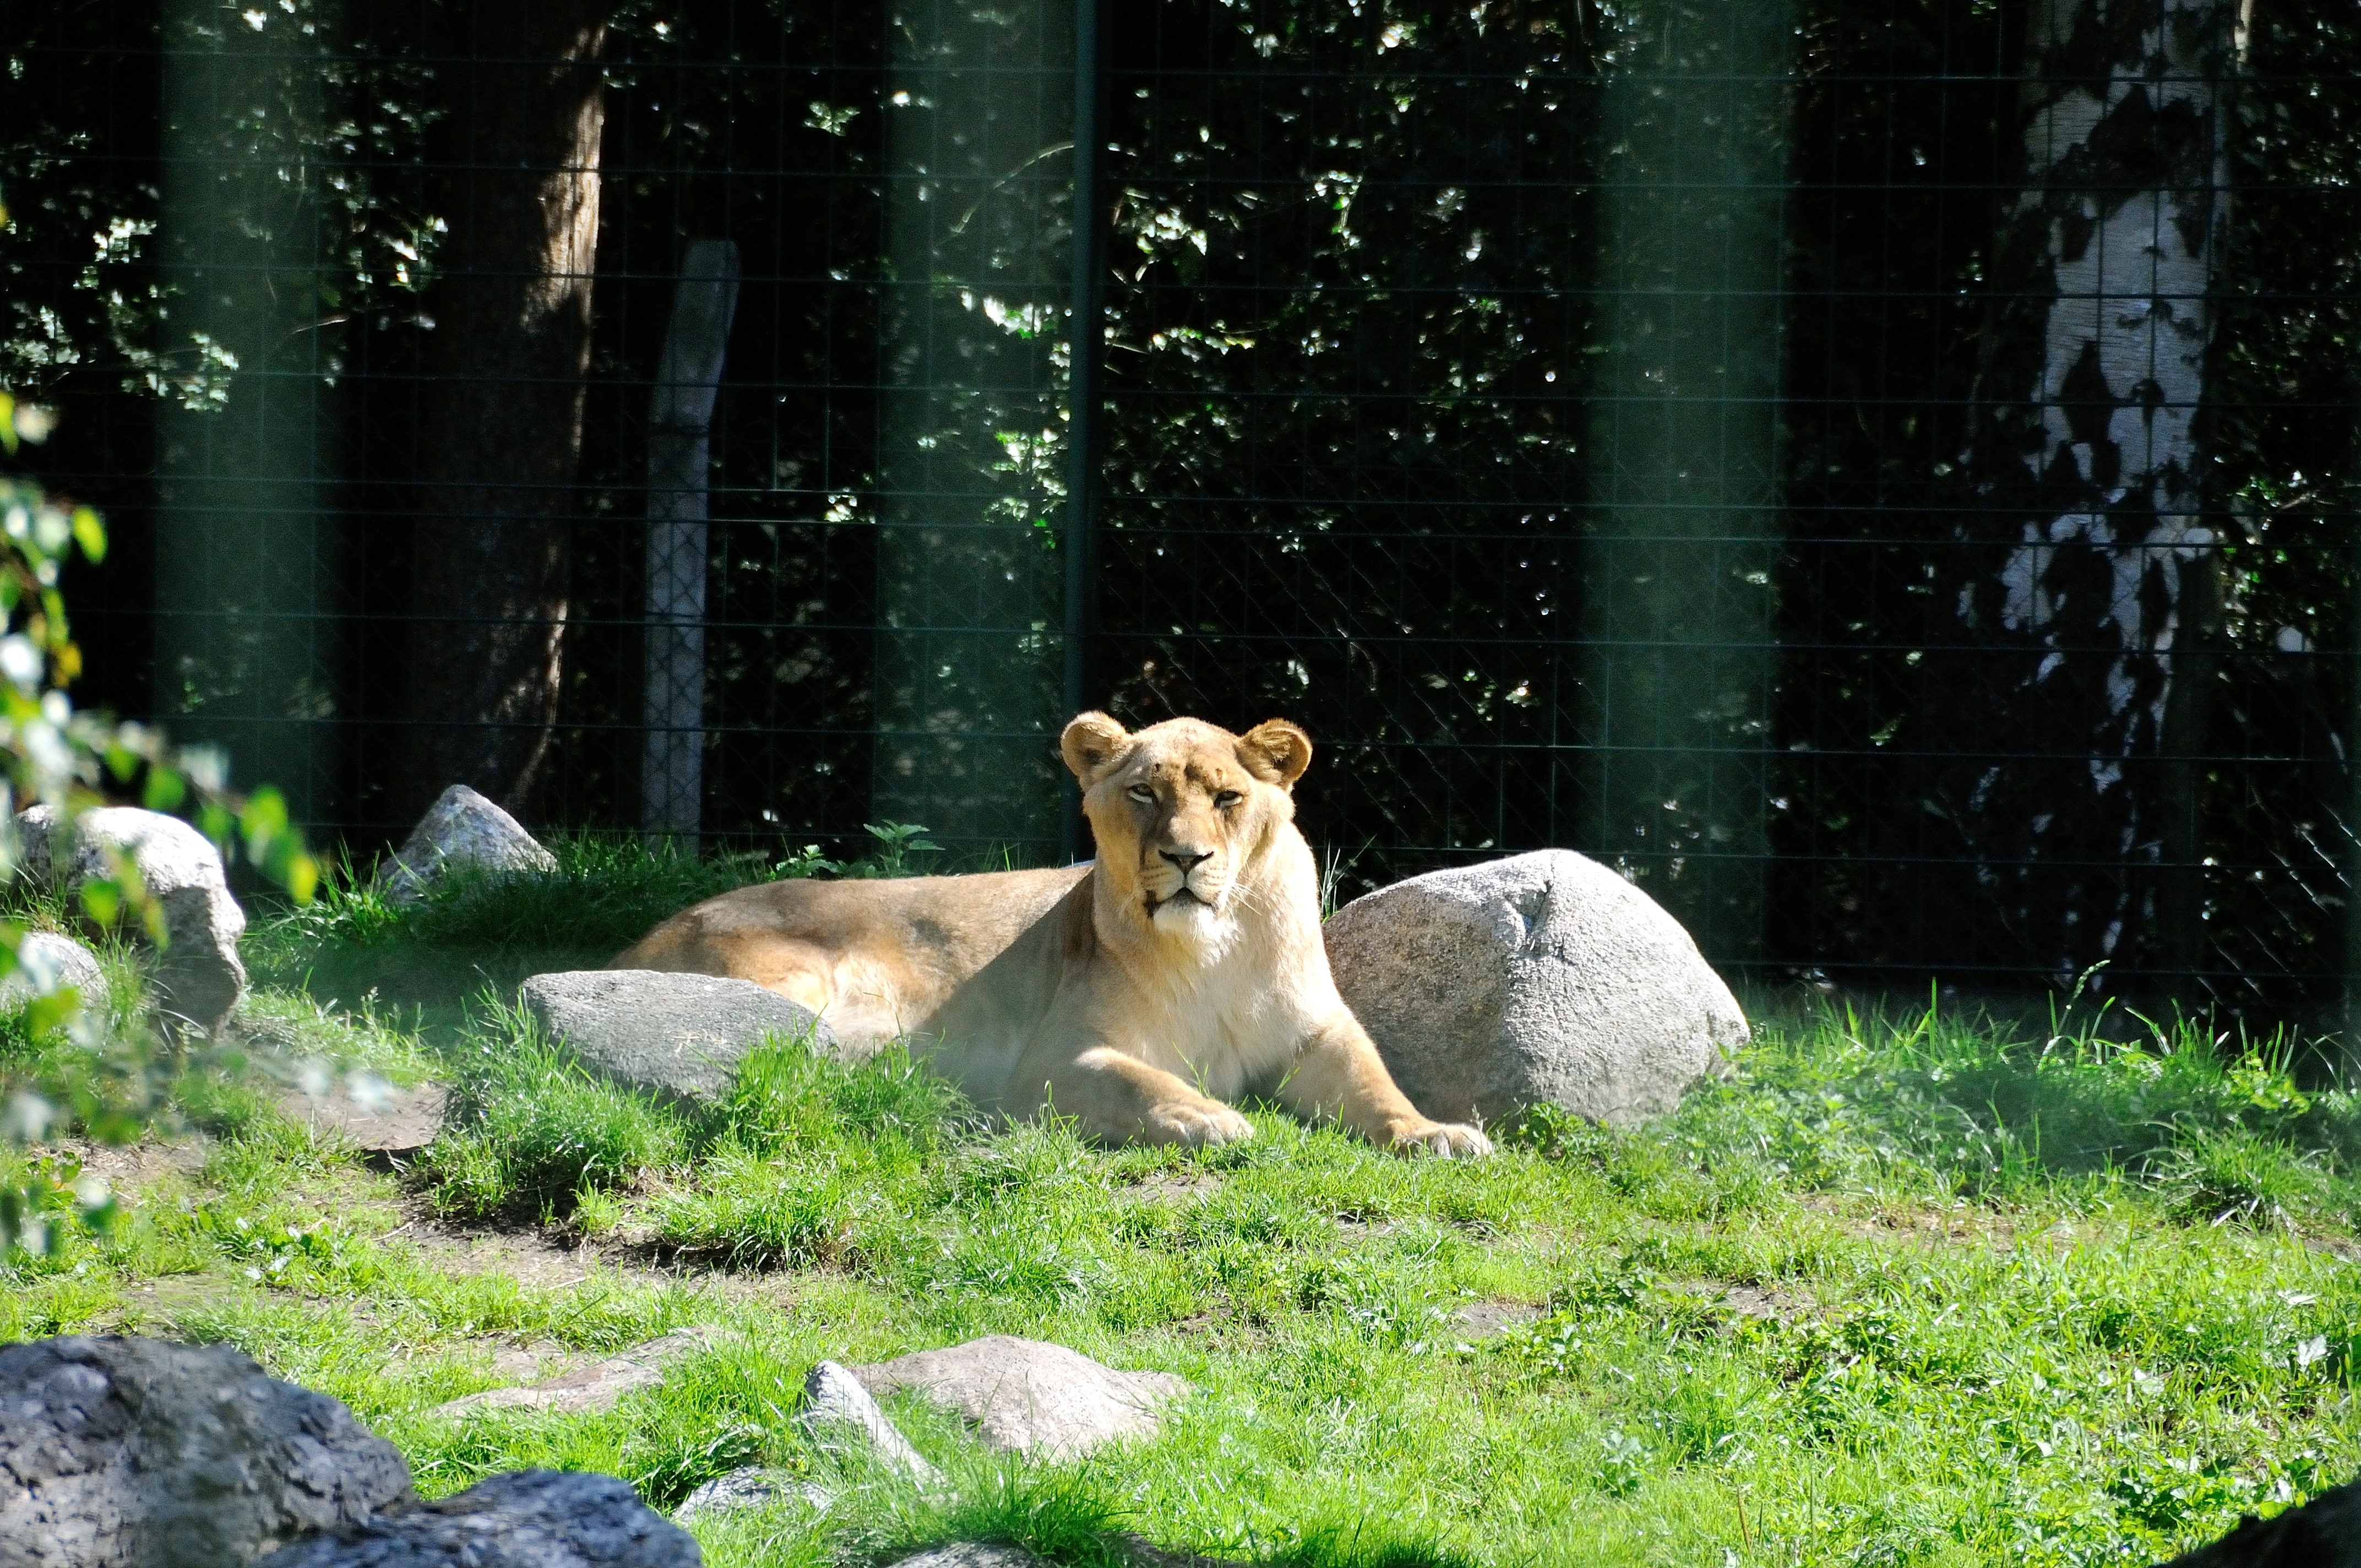
animal, wildlife, wild, zoo, fur, cat, park, mammal, predator, fauna, lion, lioness, king of the savannah